Electronic cigarette and e-cigarette liquid marketing

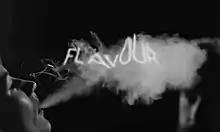
The television advertisement for Mirage e-cigarettes in 2015 depicted a man and woman vaping surrounded by plumes of aerosol (vapor). The advertisement included text that stated, "choice", "flavour", and "freedom".

While tobacco advertising is banned in most countries, a 2014 review concluded television and radio e-cigarette advertising in several countries may be indirectly encouraging traditional smoking. A 2018 study linked seeing e-cigarette advertisements or at retail locations with positive views and greater likelihood of use.